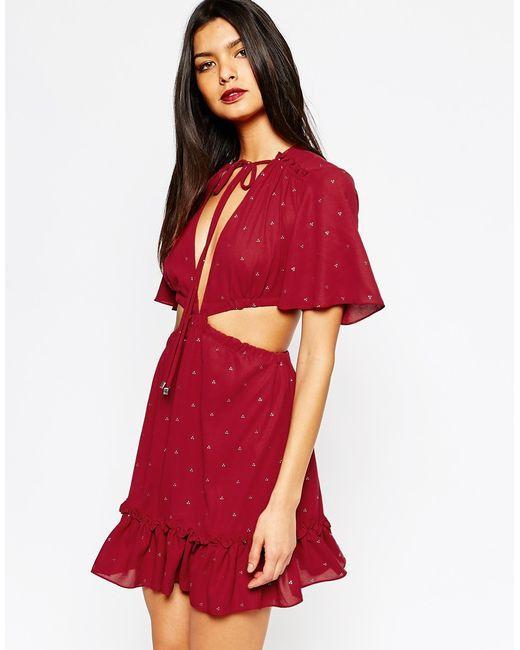
Kombiniertes rotes Kleid in einem Stück